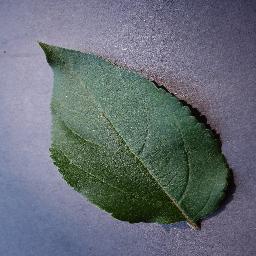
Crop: apple
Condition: healthy